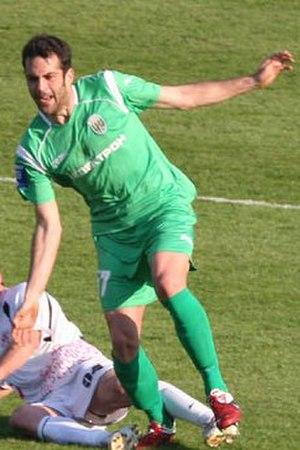
Borja Gómez Pérez est un footballeur espagnol né le 14 mai 1988 à Madrid. Pouvant évoluer au poste de défenseur central ou de latéral gauche, il joue actuellement en I-League avec East Bengal.